Ōtara

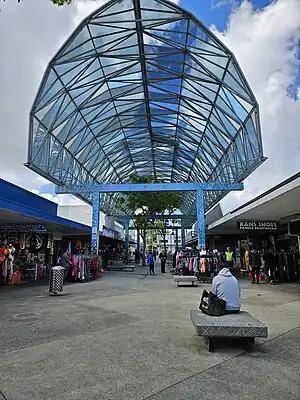

Ōtara is a suburb of South Auckland, New Zealand (formerly Manukau City), situated 18 kilometres to the southeast of the Auckland City Centre. Ōtara lies near the head of the Tāmaki River. The area is traditionally part of the rohe of Ngāi Tai ki Tāmaki, and the name Ōtara refers to Ōtara Hill / Te Puke ō Tara, a former Ngāi Tai ki Tāmaki pā and volcanic hill to the north of the suburb. From 1851 to 1910 the area was part of the Goodfellow family farm, and during the 1910s the area was an agricultural college run by the Dilworth Trust.